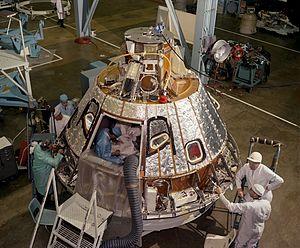
Apollo 1 devait être la quatrième mission du programme Apollo et la première emportant un équipage. Elle n’eut jamais lieu car un incendie se déclencha dans le module de commande du vaisseau lors d'une répétition au sol en conditions réelles le 27 janvier 1967, provoquant la mort de son équipage constitué des astronautes Virgil Grissom, Edward White et Roger Chaffee. Le vaisseau avait rencontré de nombreux problèmes de mise au point avant l'accident. Le déclenchement de l'incendie fut attribué par la commission d'enquête à un court-circuit dû à un fil électrique dénudé. L'enquête révéla l'utilisation de nombreux matériaux inflammables dans la cabine et beaucoup de négligences dans le câblage électrique et la réalisation du circuit de refroidissement. Le déclenchement et l'extension de l'incendie avaient été favorisés par l'atmosphère d'oxygène pur augmentant considérablement l'inflammabilité de toutes les substances combustibles.